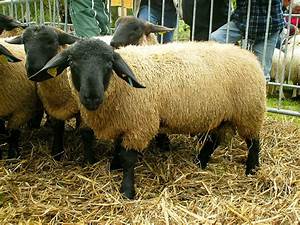
Label: pecora